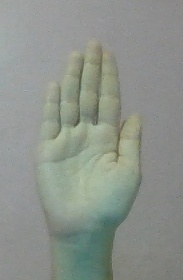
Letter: seen